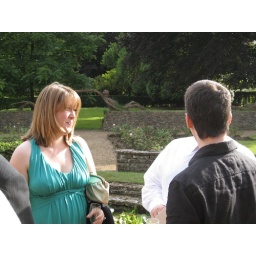
Jess in her stunning green dress